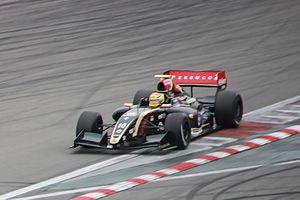
Matthieu Vaxiviere, né le 3 décembre 1994 à Limoges, est un pilote automobile français.